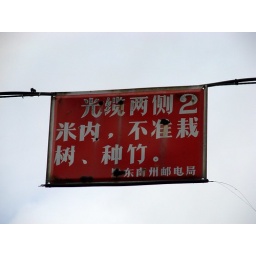
Forbidden to plant trees and bamboos near the optical cable, guizhou province